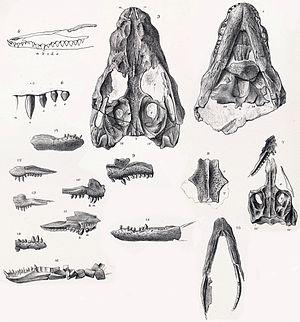
Theriosuchus est un genre éteint de mésoeucrocodyliens atoposauridés ayant vécu du Jurassique supérieur au Crétacé inférieur, en Europe, en Asie du Sud-Est et dans l'ouest de l'Amérique du Nord, avec des restes fragmentaires découverts dans le Jurassique moyen et le Crétacé inférieur en Chine, au Maroc et en Écosse.